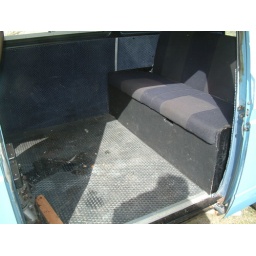
loadspace has heavy dimpled rubber mat, under seat storage box